Transportation in San Diego–Tijuana

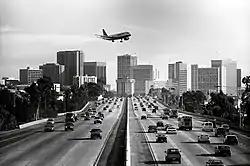
I-5 looking south toward downtown San Diego, January 2002.

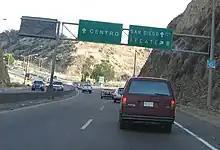
Fed. 1 towards San Diego and the Rio Zone

The only deepwater port in the metropolitan region is the Port of San Diego. It is one of three major ports in Southern California as well as the primary entry point for numerous automobile brands. Carnival Cruise Lines, Royal Caribbean Cruises, and Holland America Line are among nine cruise line companies to serve the region. The cruise ships have stops in Ensenada, to the south, and in Los Angeles and Long Beach, to the north.